Brandenburg–Pomeranian conflict

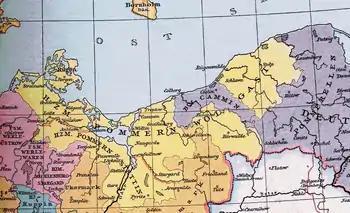
The Duchy of Pomerania (yellow) in 1400, P.-Stettin and P.-Wolgast are indicated; purple: Diocese of Cammin (BM. Cammin) and the Teutonic Order state; orange: Margraviate of Brandenburg; pink: duchies of Mecklenburg

The Pomeranian dukes were on good terms with Charles IV, who gained the Electorate of Brandenburg for his House of Luxembourg "de facto" from 1365 to 1371, and "de jure" in 1373. Charles IV had granted the House of Pomerania their Duchy of Pomerania as an imperial fief, and border disputes were settled or suspended.